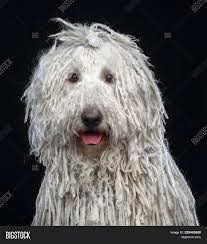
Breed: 318-n000115-komondor